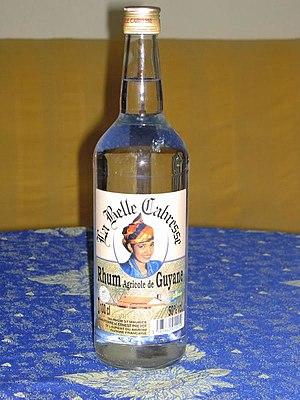
La rhumerie Saint-Maurice est la seule production de rhum en Guyane. La distillerie est située sur la commune de Saint-Laurent-du-Maroni. Ce rhum agricole bénéficie d’une IGP.
Le rhum de Guyane fait partie de ces institutions culturelles liées à la culture créole guyanaise profonde, depuis les premières plantations de canne à sucre.